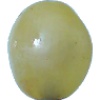
Label: Grape White 1